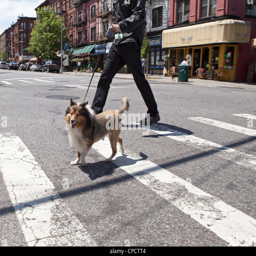
a man walks his dog across a street